Don Baylor

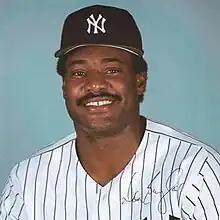
Baylor in 1984

Don Edward Baylor (June 28, 1949 – August 7, 2017), nicknamed "Groove," was an American professional baseball player, coach and manager. During his 19 seasons in Major League Baseball (MLB), Baylor was a power hitter known for standing very close to home plate ("crowding the plate") and was a first baseman, left fielder, and designated hitter. He played for six different American League (AL) teams, primarily the Baltimore Orioles and California Angels, but he also played for the Oakland Athletics, New York Yankees, Minnesota Twins, and Boston Red Sox. In 1979, Baylor was an All-Star and won the AL Most Valuable Player Award. He won three Silver Slugger Awards, the Roberto Clemente Award, and was a member of the 1987 World Series champion Minnesota Twins.